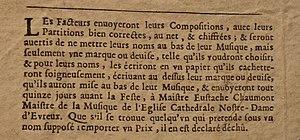
Un extrait de l'affiche du Puy d'Evreux de 1667
Le Puy de musique d’Évreux est un concours de composition qui s’est tenu annuellement à Évreux depuis 1575 jusqu’à la fin du XVIIᵉ siècle, au moins.